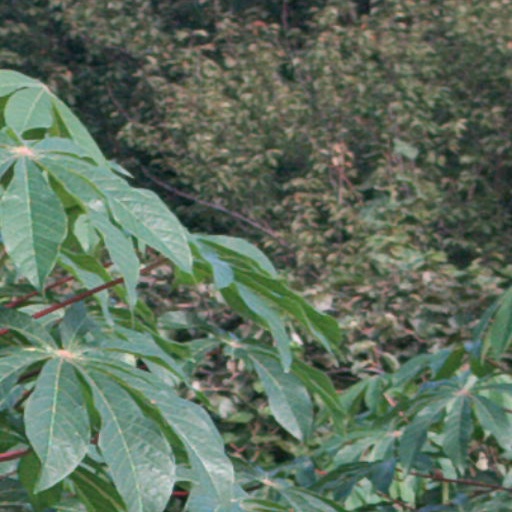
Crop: cassava